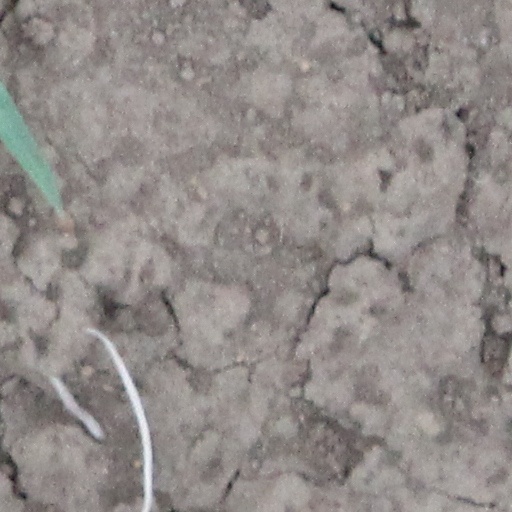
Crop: wheat